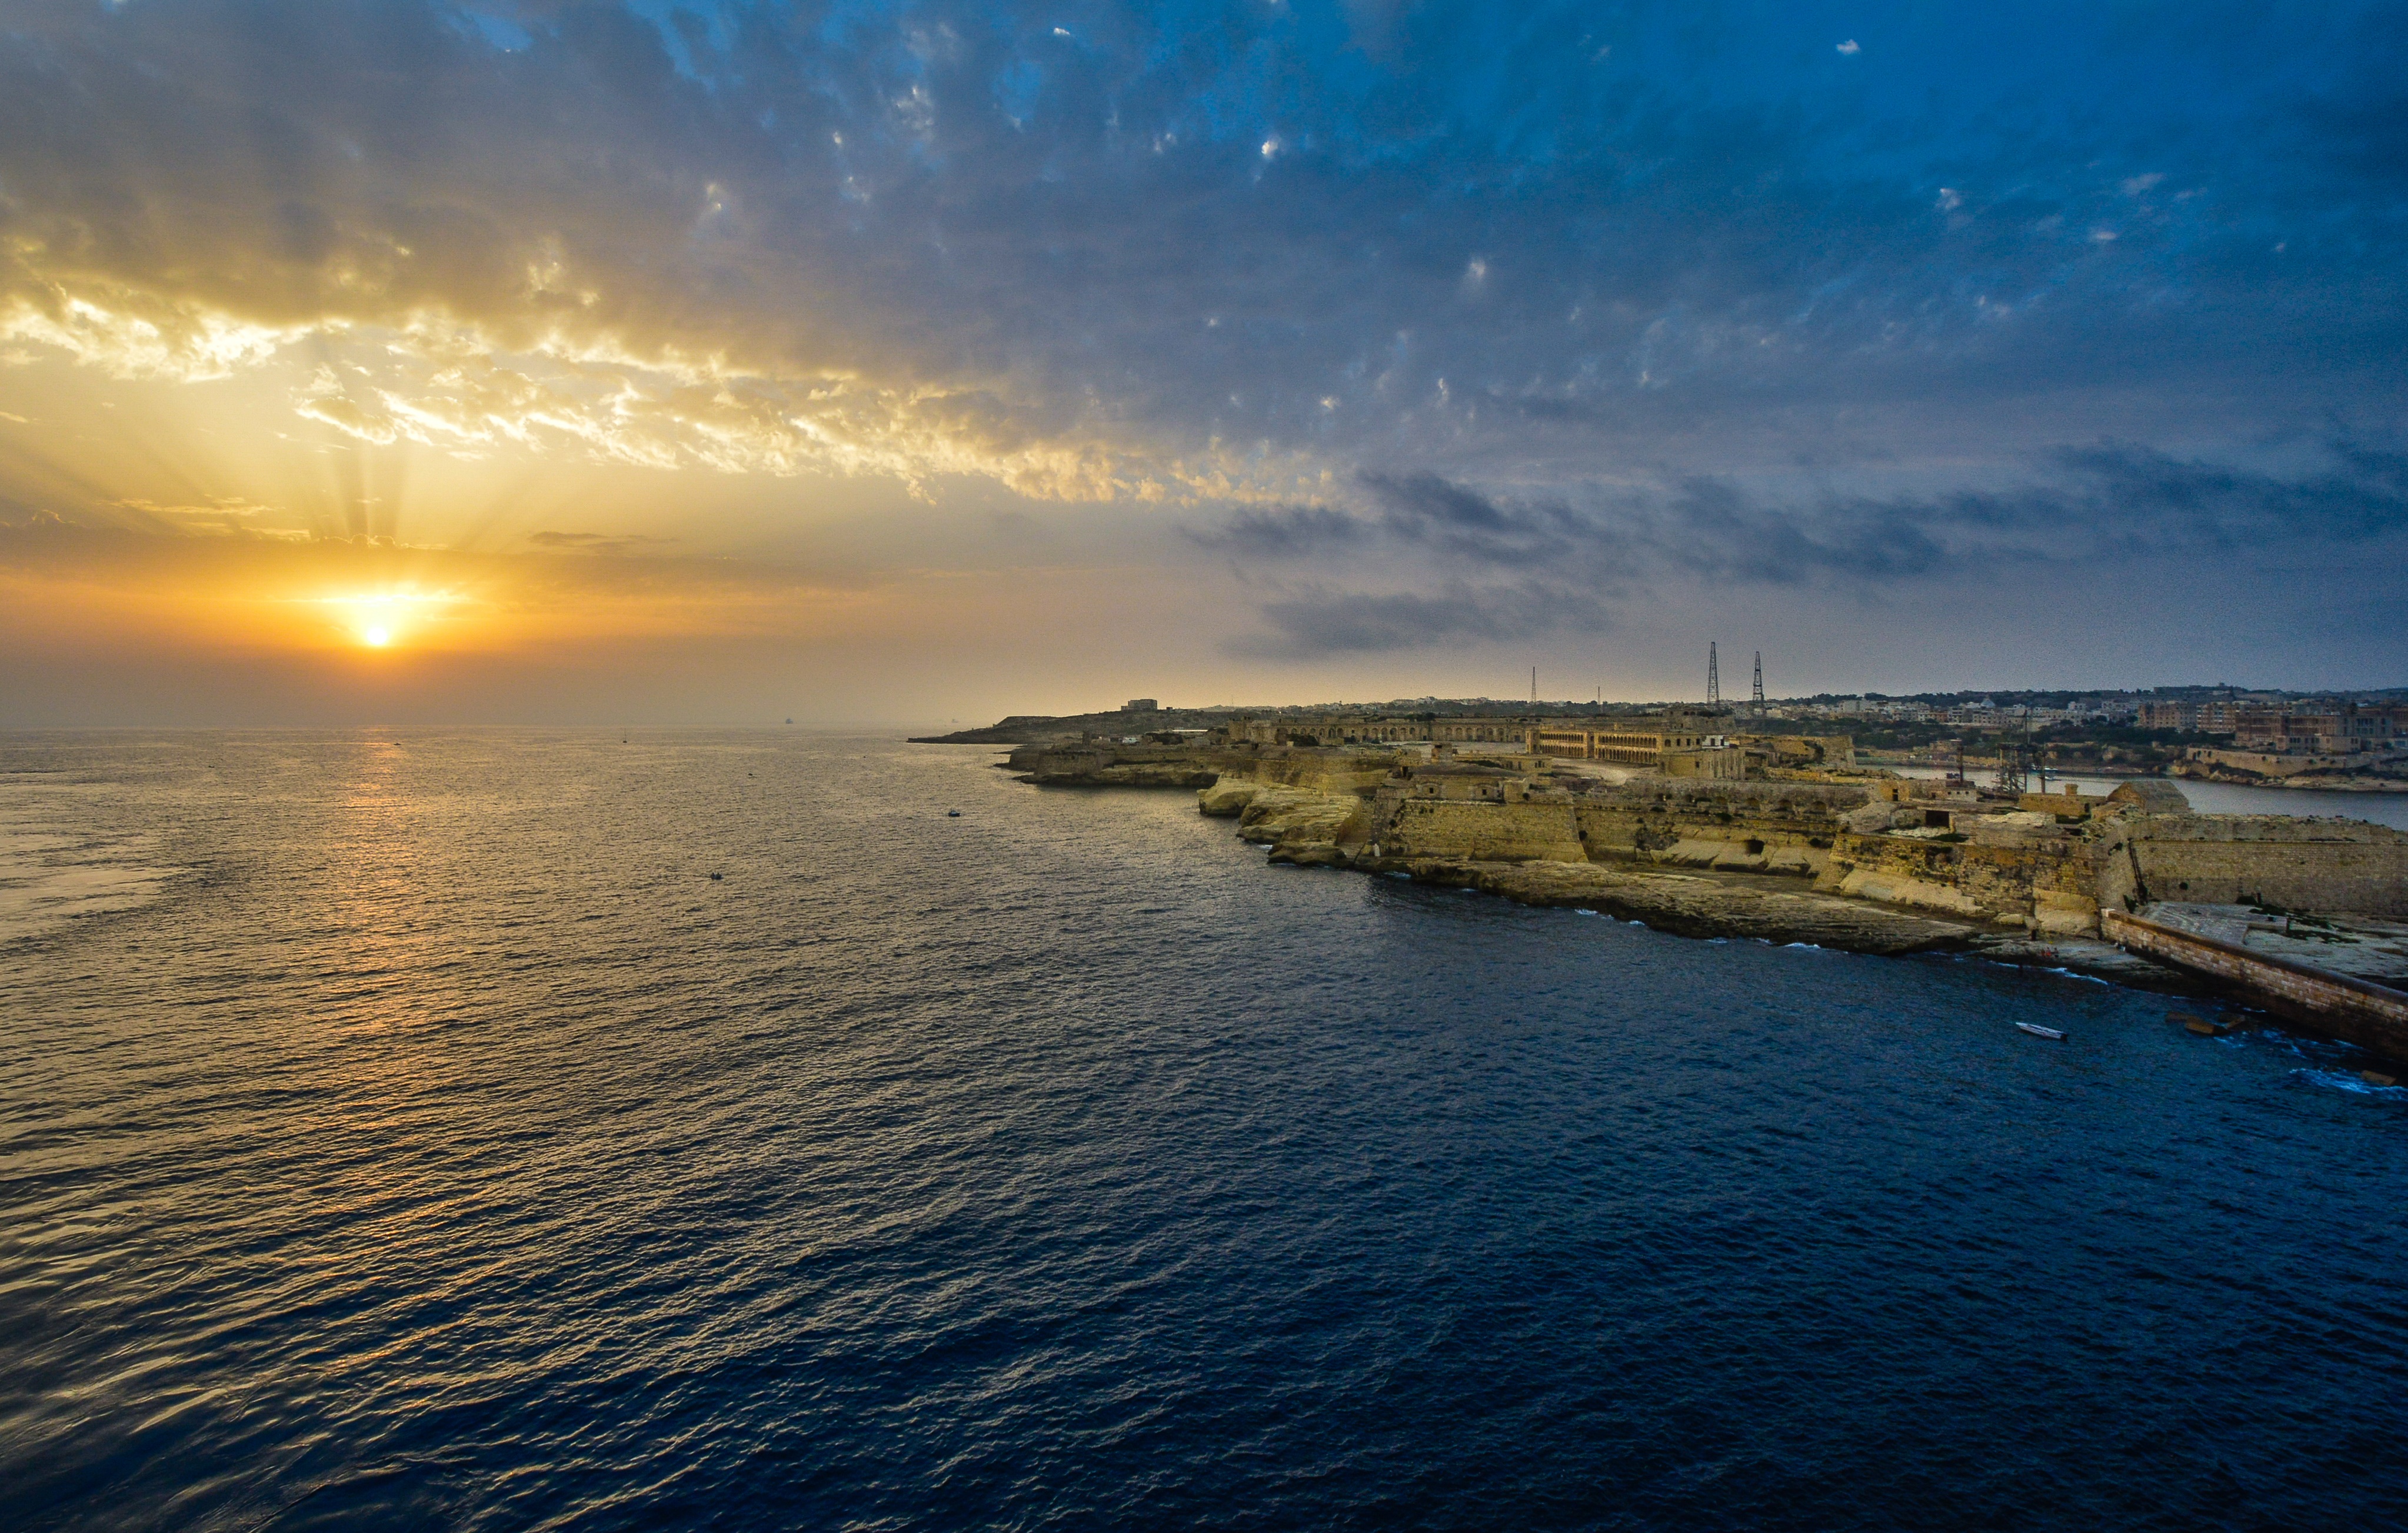
beach, landscape, sea, coast, water, ocean, horizon, cloud, lighthouse, sky, sunrise, sunset, sunlight, morning, shore, wave, dawn, vacation, dusk, evening, reflection, mediterranean, vehicle, bay, island, harbor, blue, port, body of water, malta, cape, maltese, valletta, wind wave